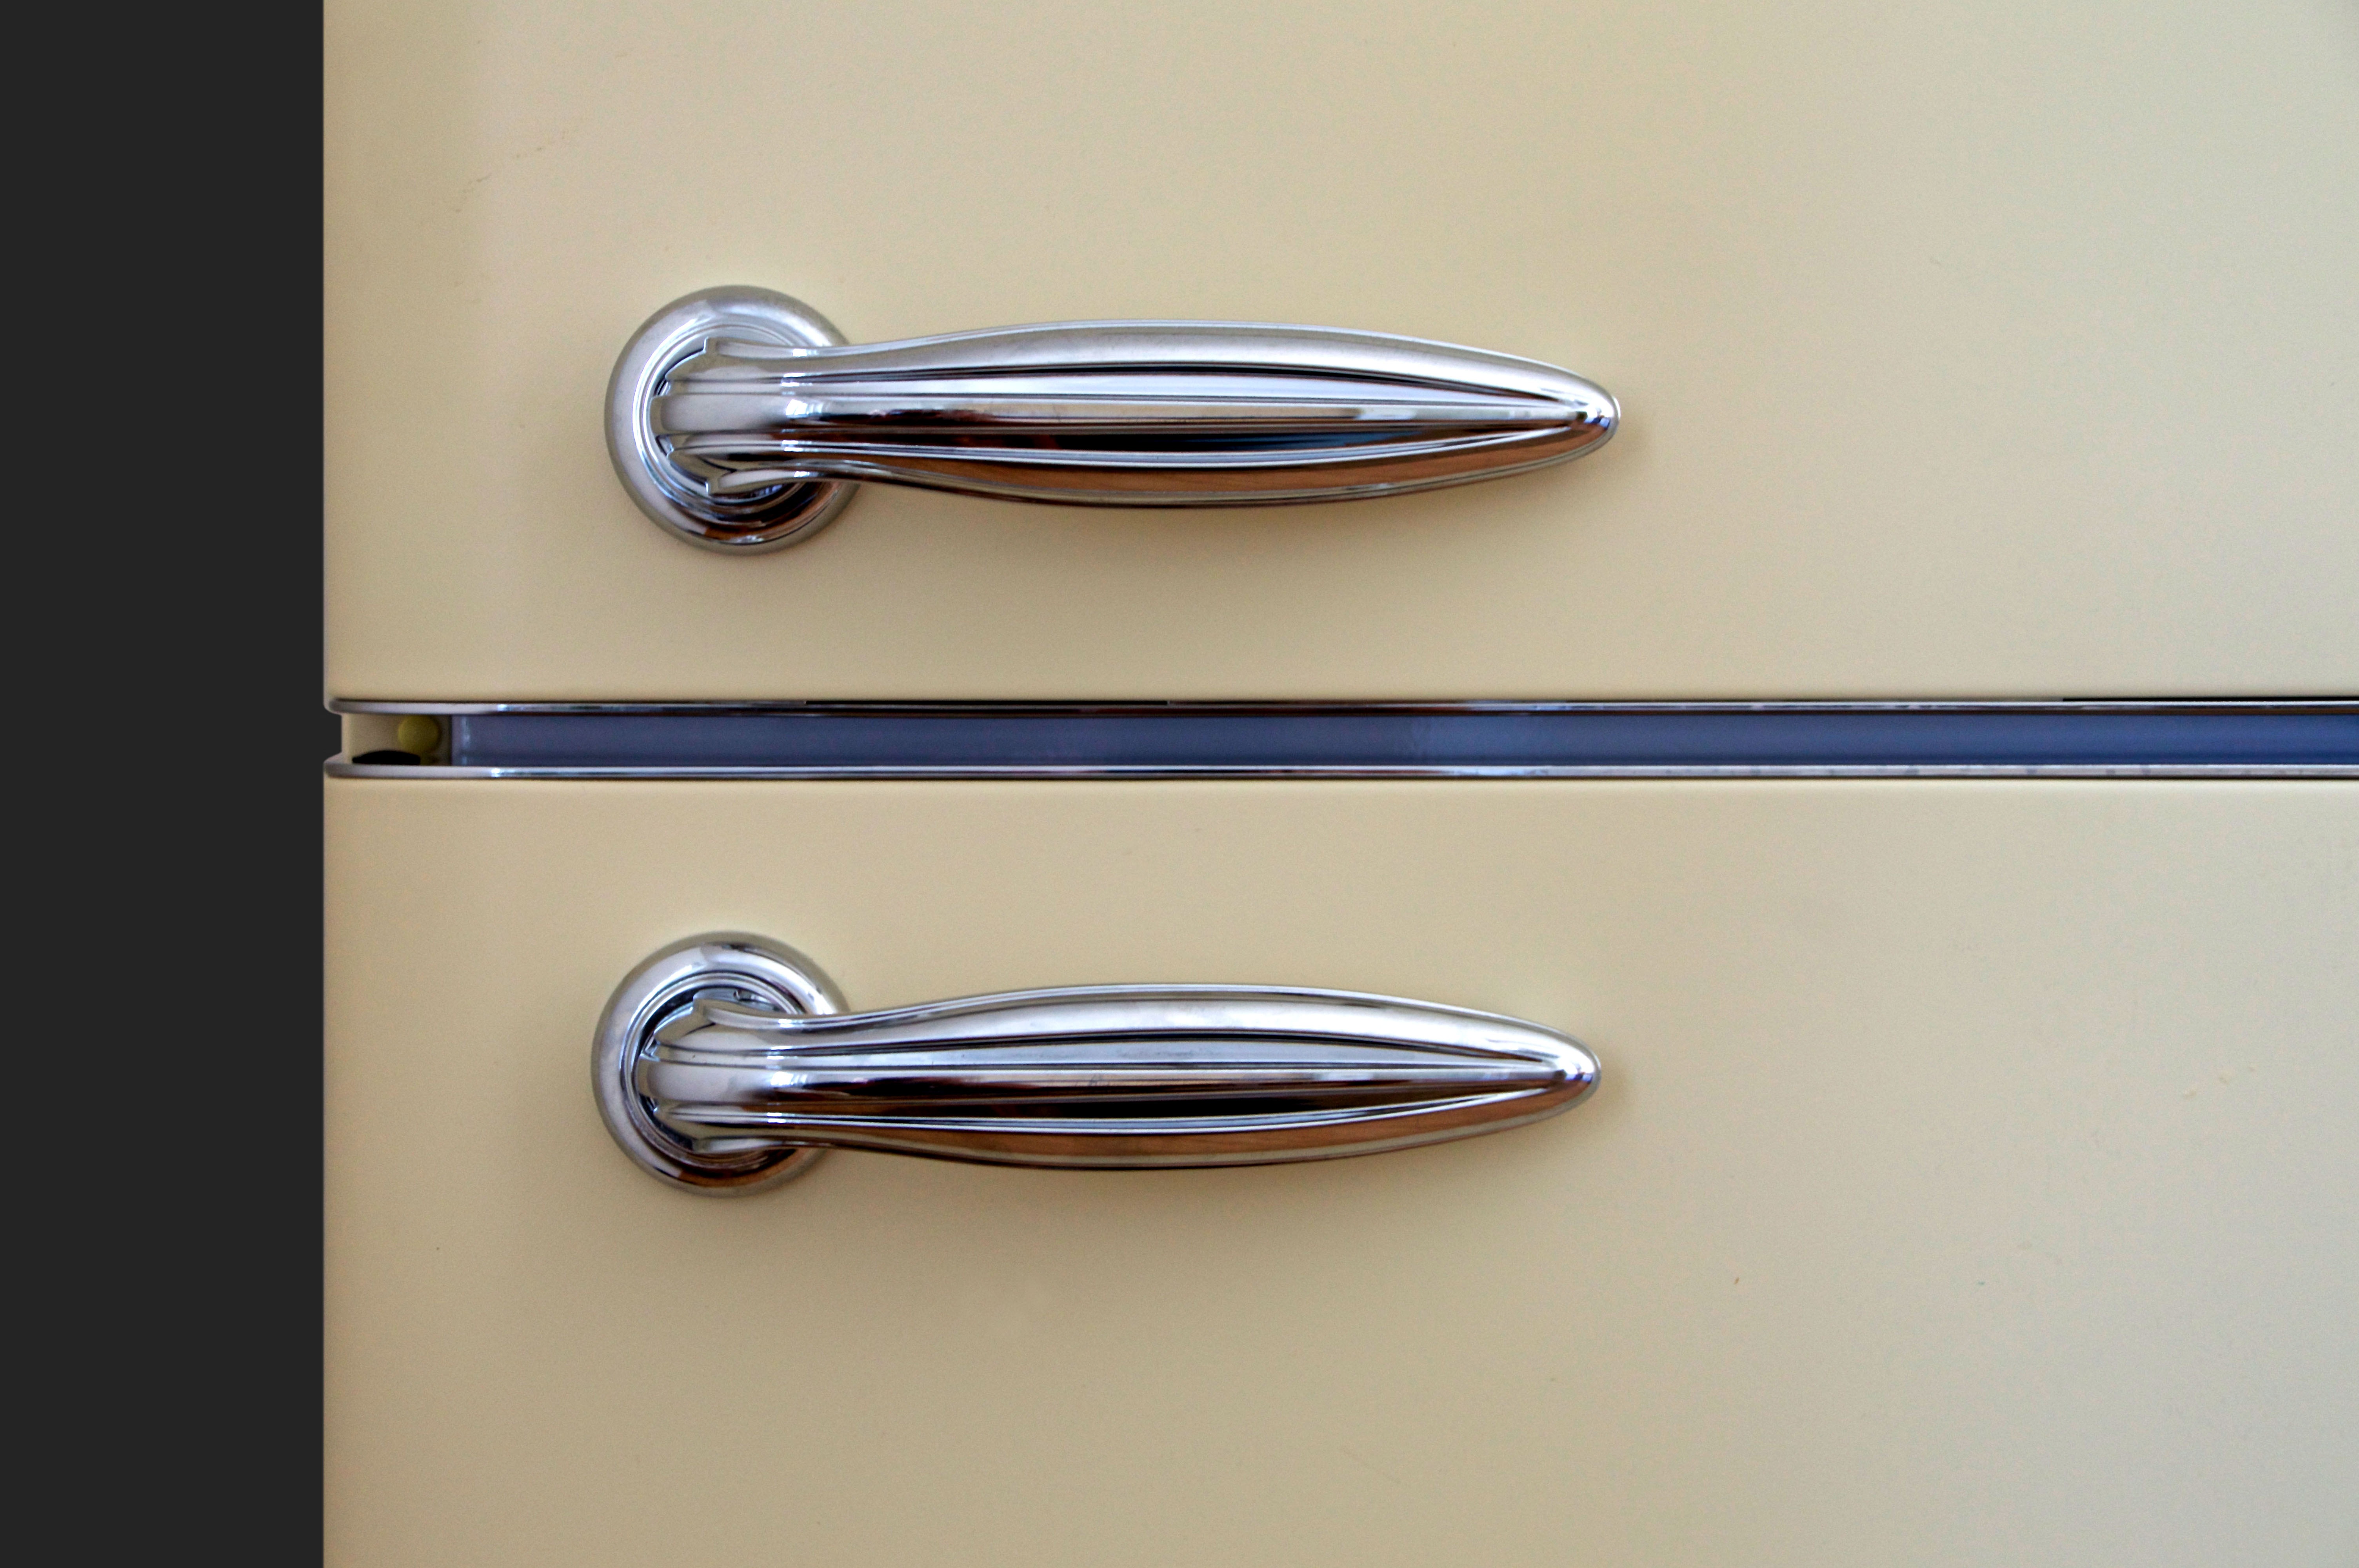
retro, old, reflection, metal, door, chrome, design, handles, nostalgic, jack, refrigerator, fitting, door handle, door knob, fittings, artfully, function